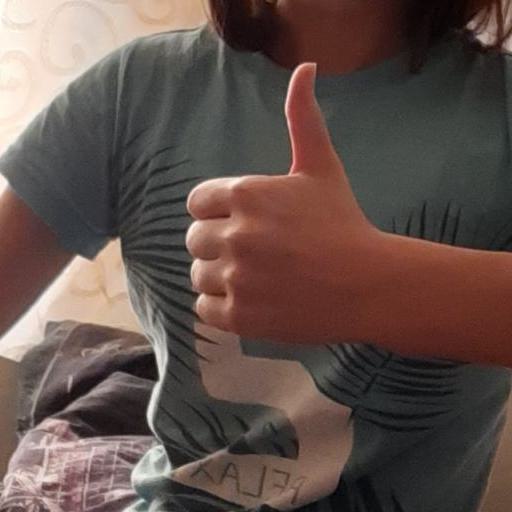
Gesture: like